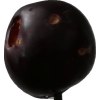
Label: plum